E. E. Downham

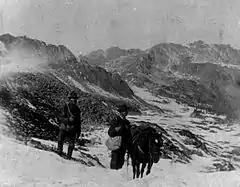
Gold prospectors in the Rocky Mountains of western Kansas Territory during the gold rush

Downham was born March 23, 1839, in Newport, New Jersey, the son of Emanuel Downham, and his wife Eleanor (née Sockwell). He was a descendant of Thomas Downham, who had settled in Delaware by 1705. He, along with his younger sister Rachel, were orphaned at a young age, and they grew up in the care of their cousin Lorenzo D. Lore. In his youth, he went west as a Fifty-Niner during the Pike's Peak Gold Rush in the then Kansas Territory. He was among the earliest miners, and settlers in the area. After a period in the territory, he returned to New Jersey in 1861, and started and operated a hotel with a cousin. Later he moved to Alexandria, Virginia at the onset of the Civil War, where he would spend the rest of his life, to start a grocery, and later liquor business.